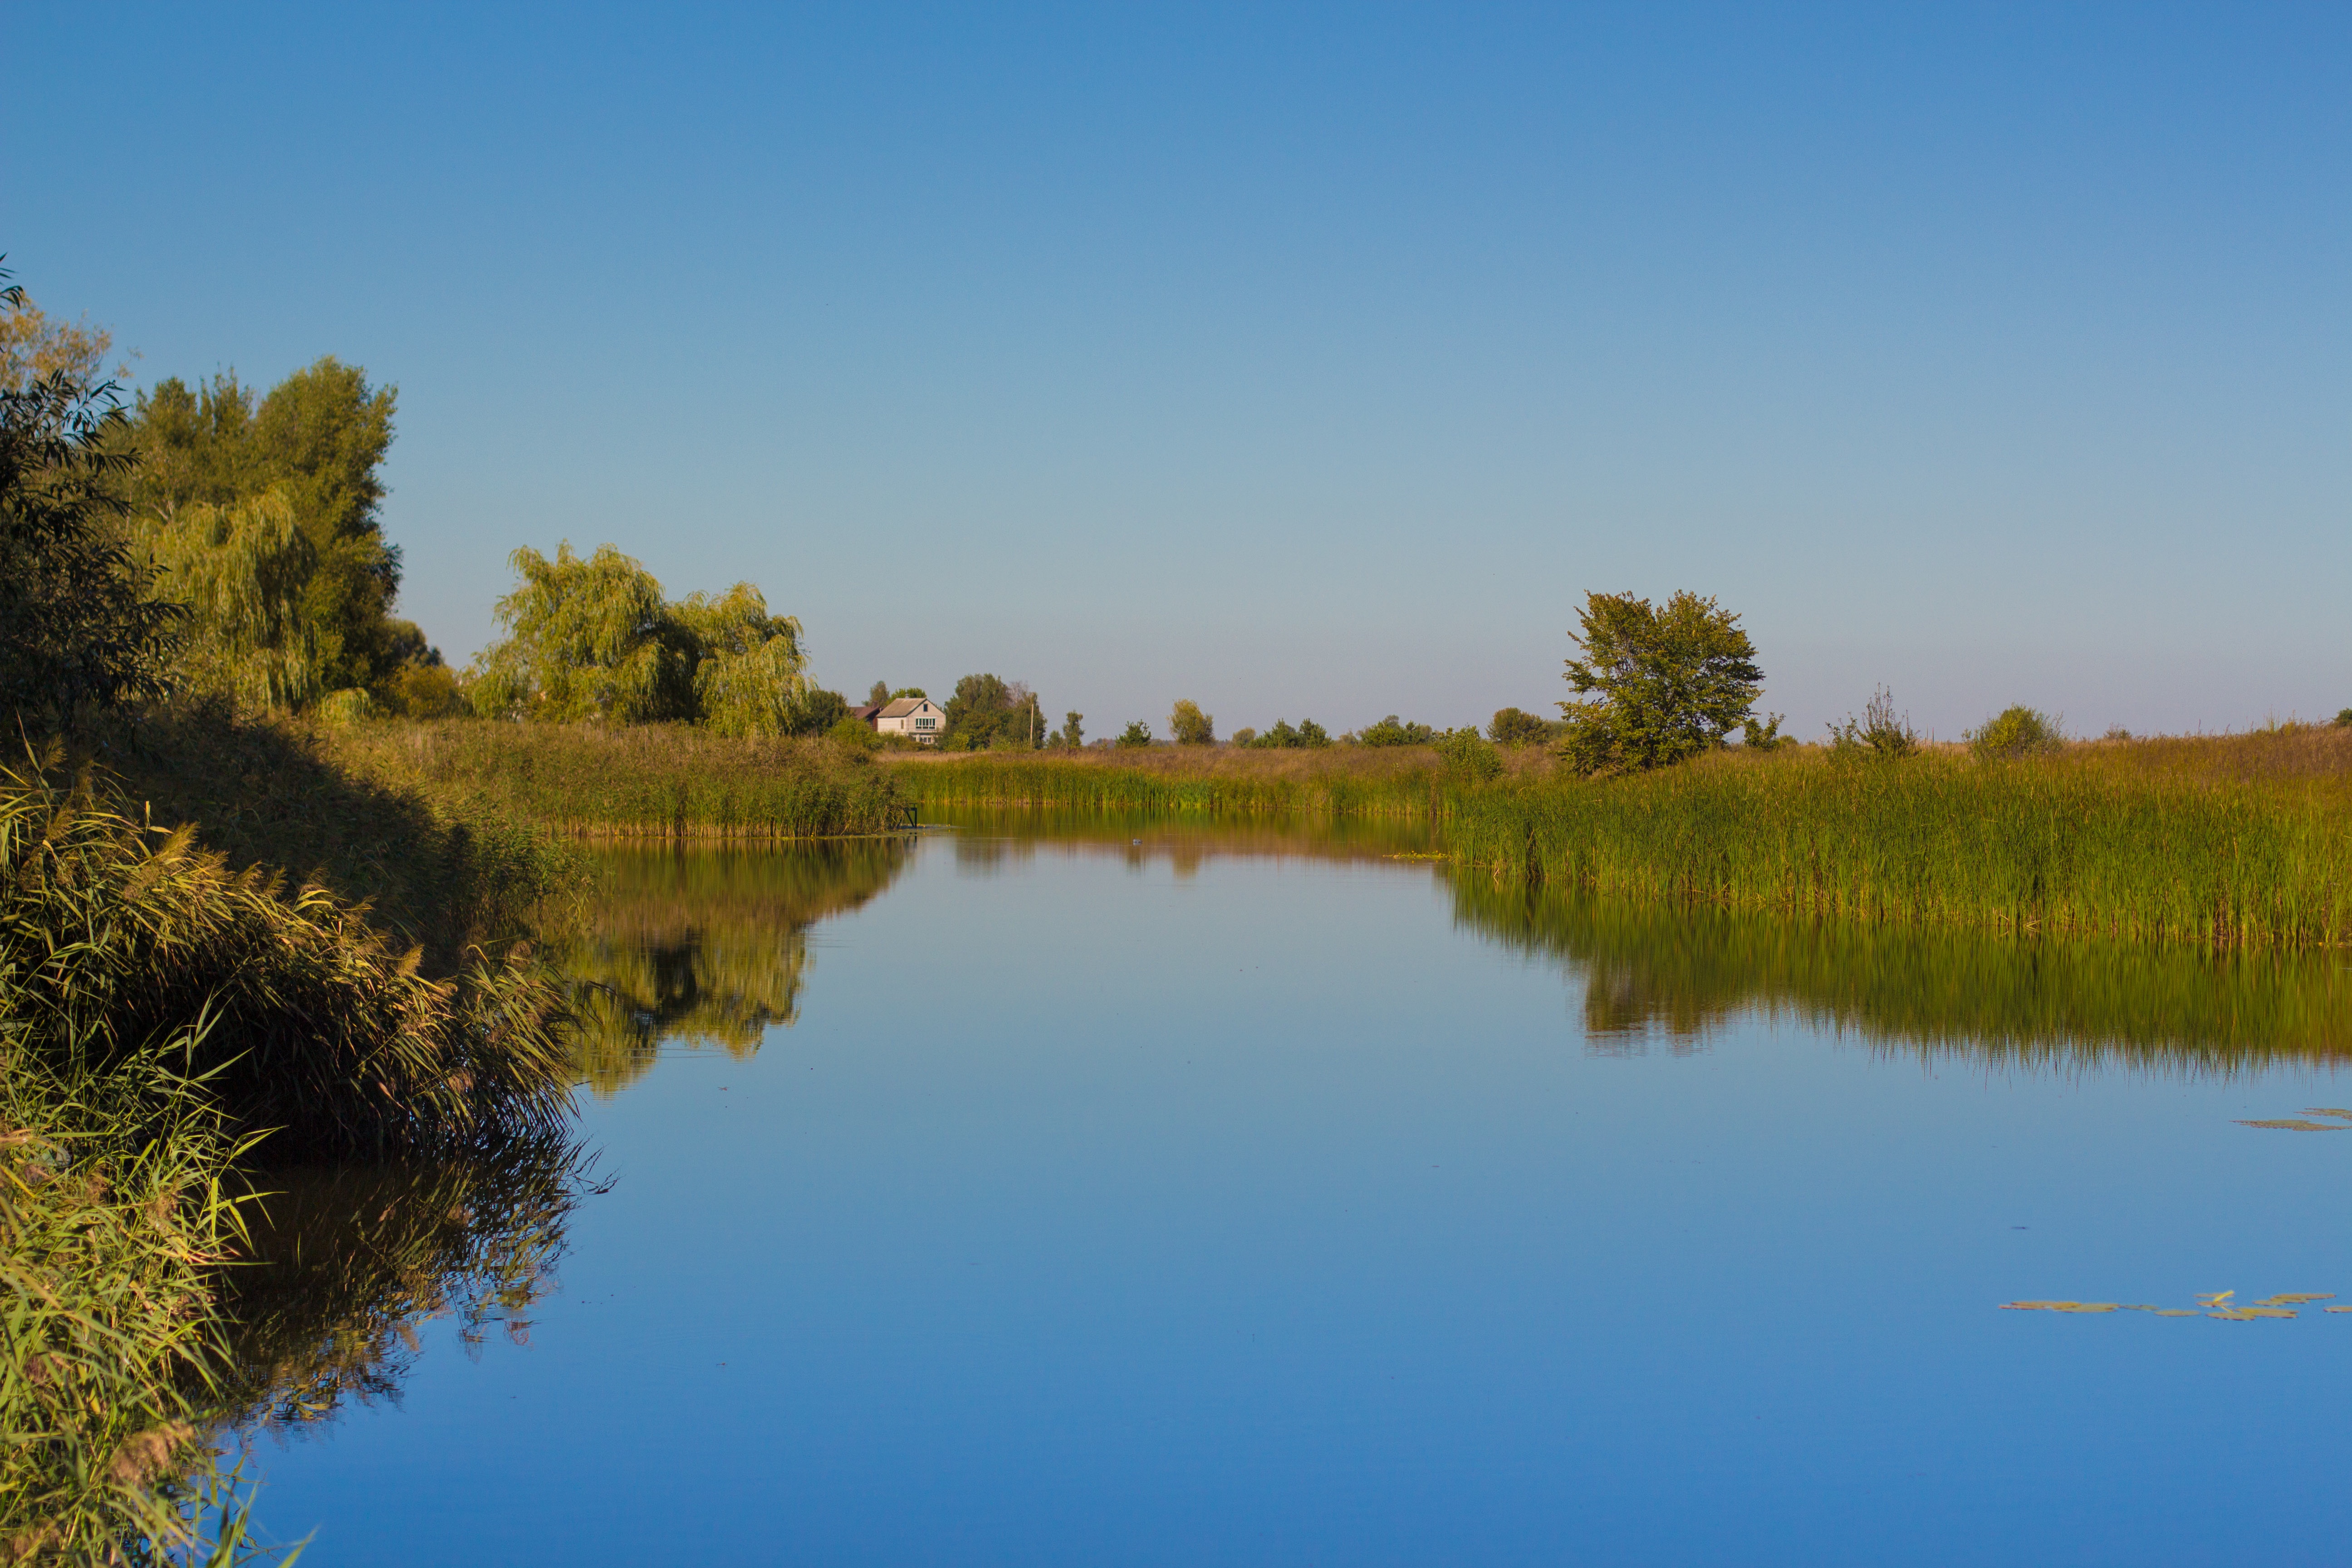
landscape, tree, nature, marsh, meadow, morning, lake, river, pond, reflection, autumn, reservoir, waterway, body of water, wetland, habitat, loch, ecosystem, natural environment, woody plant